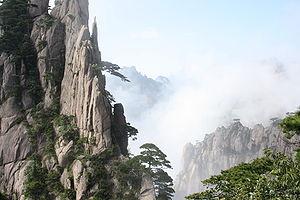
Les monts Huang, ou Huangshan ou monts Jaunes sont un massif montagneux de l'Anhui méridional, province de l'est de la Chine. La région est connue pour sa beauté, qui repose sur la forme des pics de granite, sur celle tourmentée des conifères, et sur les nuages qui entourent fréquemment le massif. Cette montagne mythique change sans cesse de visage au gré des vents et des bruines... désespérant parfois les artistes qui désirent en fixer la beauté. La région abrite également des sources d'eau chaude, et des sources minérales qui alimentent des piscines naturelles. Ces montagnes sont un sujet privilégié pour la peinture et la littérature chinoises traditionnelles. Elles constituent désormais une destination touristique prisée. Les monts Huang reçoivent plus d'un million de visiteurs par an. Un téléphérique moderne permet de se hisser jusqu'à 1 800 mètres d'altitude, mais les marcheurs courageux peuvent choisir l'ascension des 4 000 marches qui mènent au sommet du pic du Lotus. Là, le regard embrasse une forêt d'aiguilles granitiques, noyées de brume et piquetées de pins aux formes tourmentées.